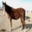
Label: horse